Question: Please indicate a possible affordance area of carry_skis that can be used for holding
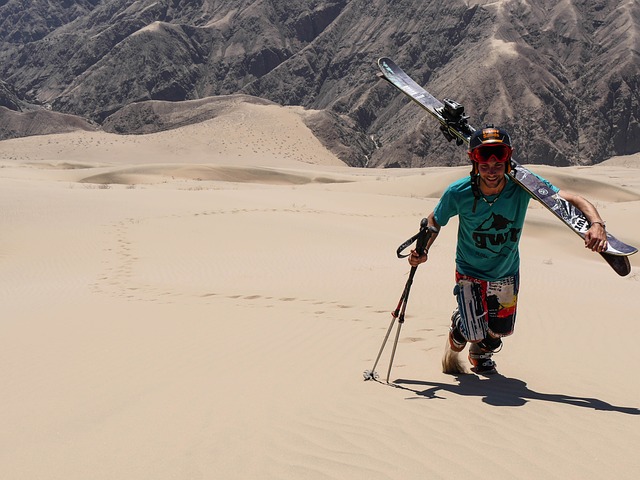
Answer: [373.5, 55, 629.5, 276]